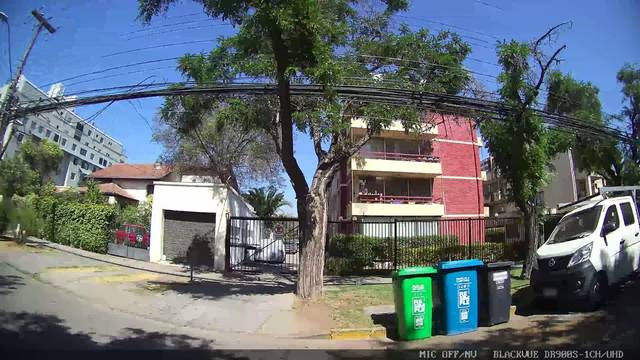
Region: Chile
Coordinates: -33.451, -70.592